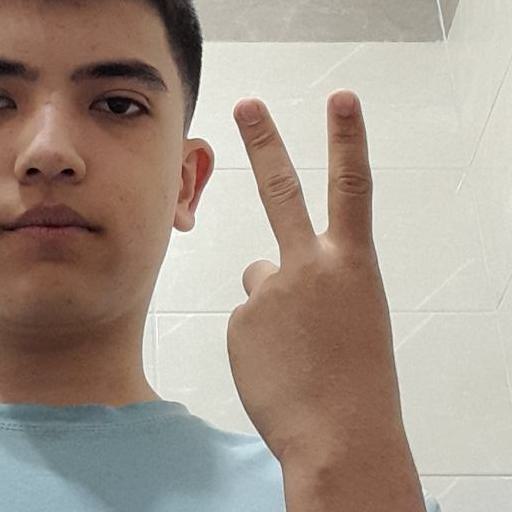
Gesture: peace_inverted